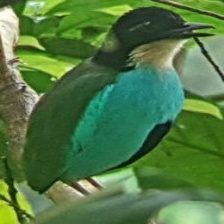
Species: AZURE BREASTED PITTA
Scientific name: PITTA STEERII